Bachitherium

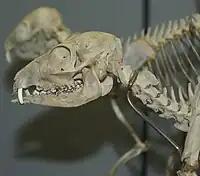
Skeleton of "Tragulus javanicus" at the Smithsonian National Museum of Natural History in a close-up view of the skull.

A unique trait of "Bachitherium" is the great development of its face, as the anterior edge of the orbit, although just slightly above the M, is as far from the anterior edge of the premaxilla as it is from the occipital crest. The premaxillary, being edentulous (lacking teeth), upright, and short, comes into contact with long nasals, broadened behind and ending towards the front. There is a small gap in the ethmoid bone probably bordered by the nasal, maxillary, frontal, and lacrimal bones. The lacrimal fossa appears to be absent from the skull, the lacrimal hole instead opening inside the orbit which is small and closed posteriorly by a complete and robust postorbital bar. The back of the skull, which is slightly inclined with respect to the face, is surmounted by a strong sagittal crest protruding above the occipital face. Forward of the nuchal lines is the auditory hole, separated from a strong paramastoid (or near the mastoid) apophysis (normal developmental outgrowth of a bone) by a mastoid of unknown size. The squamosal suture, visible for a short distance, is oblique forwards and backwards and is pierced by several small foramina.